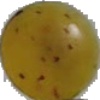
Label: Grape White 3